Grunge

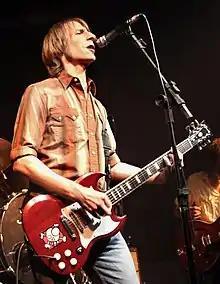
Mark Arm of Green River whose "Dry as a Bone" EP was described as "ultra-loose grunge" in 1987

The word "grunge" is American slang for "someone or something that is repugnant" and also for "dirt". The word was first recorded as being applied to Seattle musicians in July 1987 when Bruce Pavitt described Green River's "Dry as a Bone" EP in a Sub Pop record company catalogue as "gritty vocals, roaring Marshall amps, ultra-loose GRUNGE that destroyed the morals of a generation". Although the word "grunge" has been used to describe bands since the 1960s, this was the first association of grunge with the grinding, sludgy sound of Seattle. It is expensive and time-consuming to get a recording to sound clean, so for those northwestern bands just starting out it was cheaper for them to leave the sound dirty and just turn up their volume. This dirty sound, due to low budgets, unfamiliarity with recording, and a lack of professionalism may be the origin of the term "grunge".